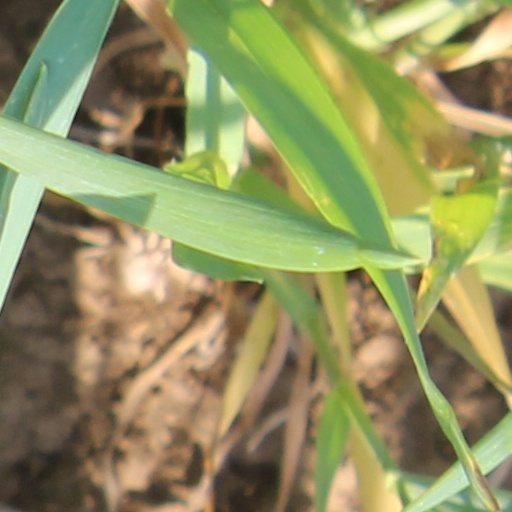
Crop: wheat